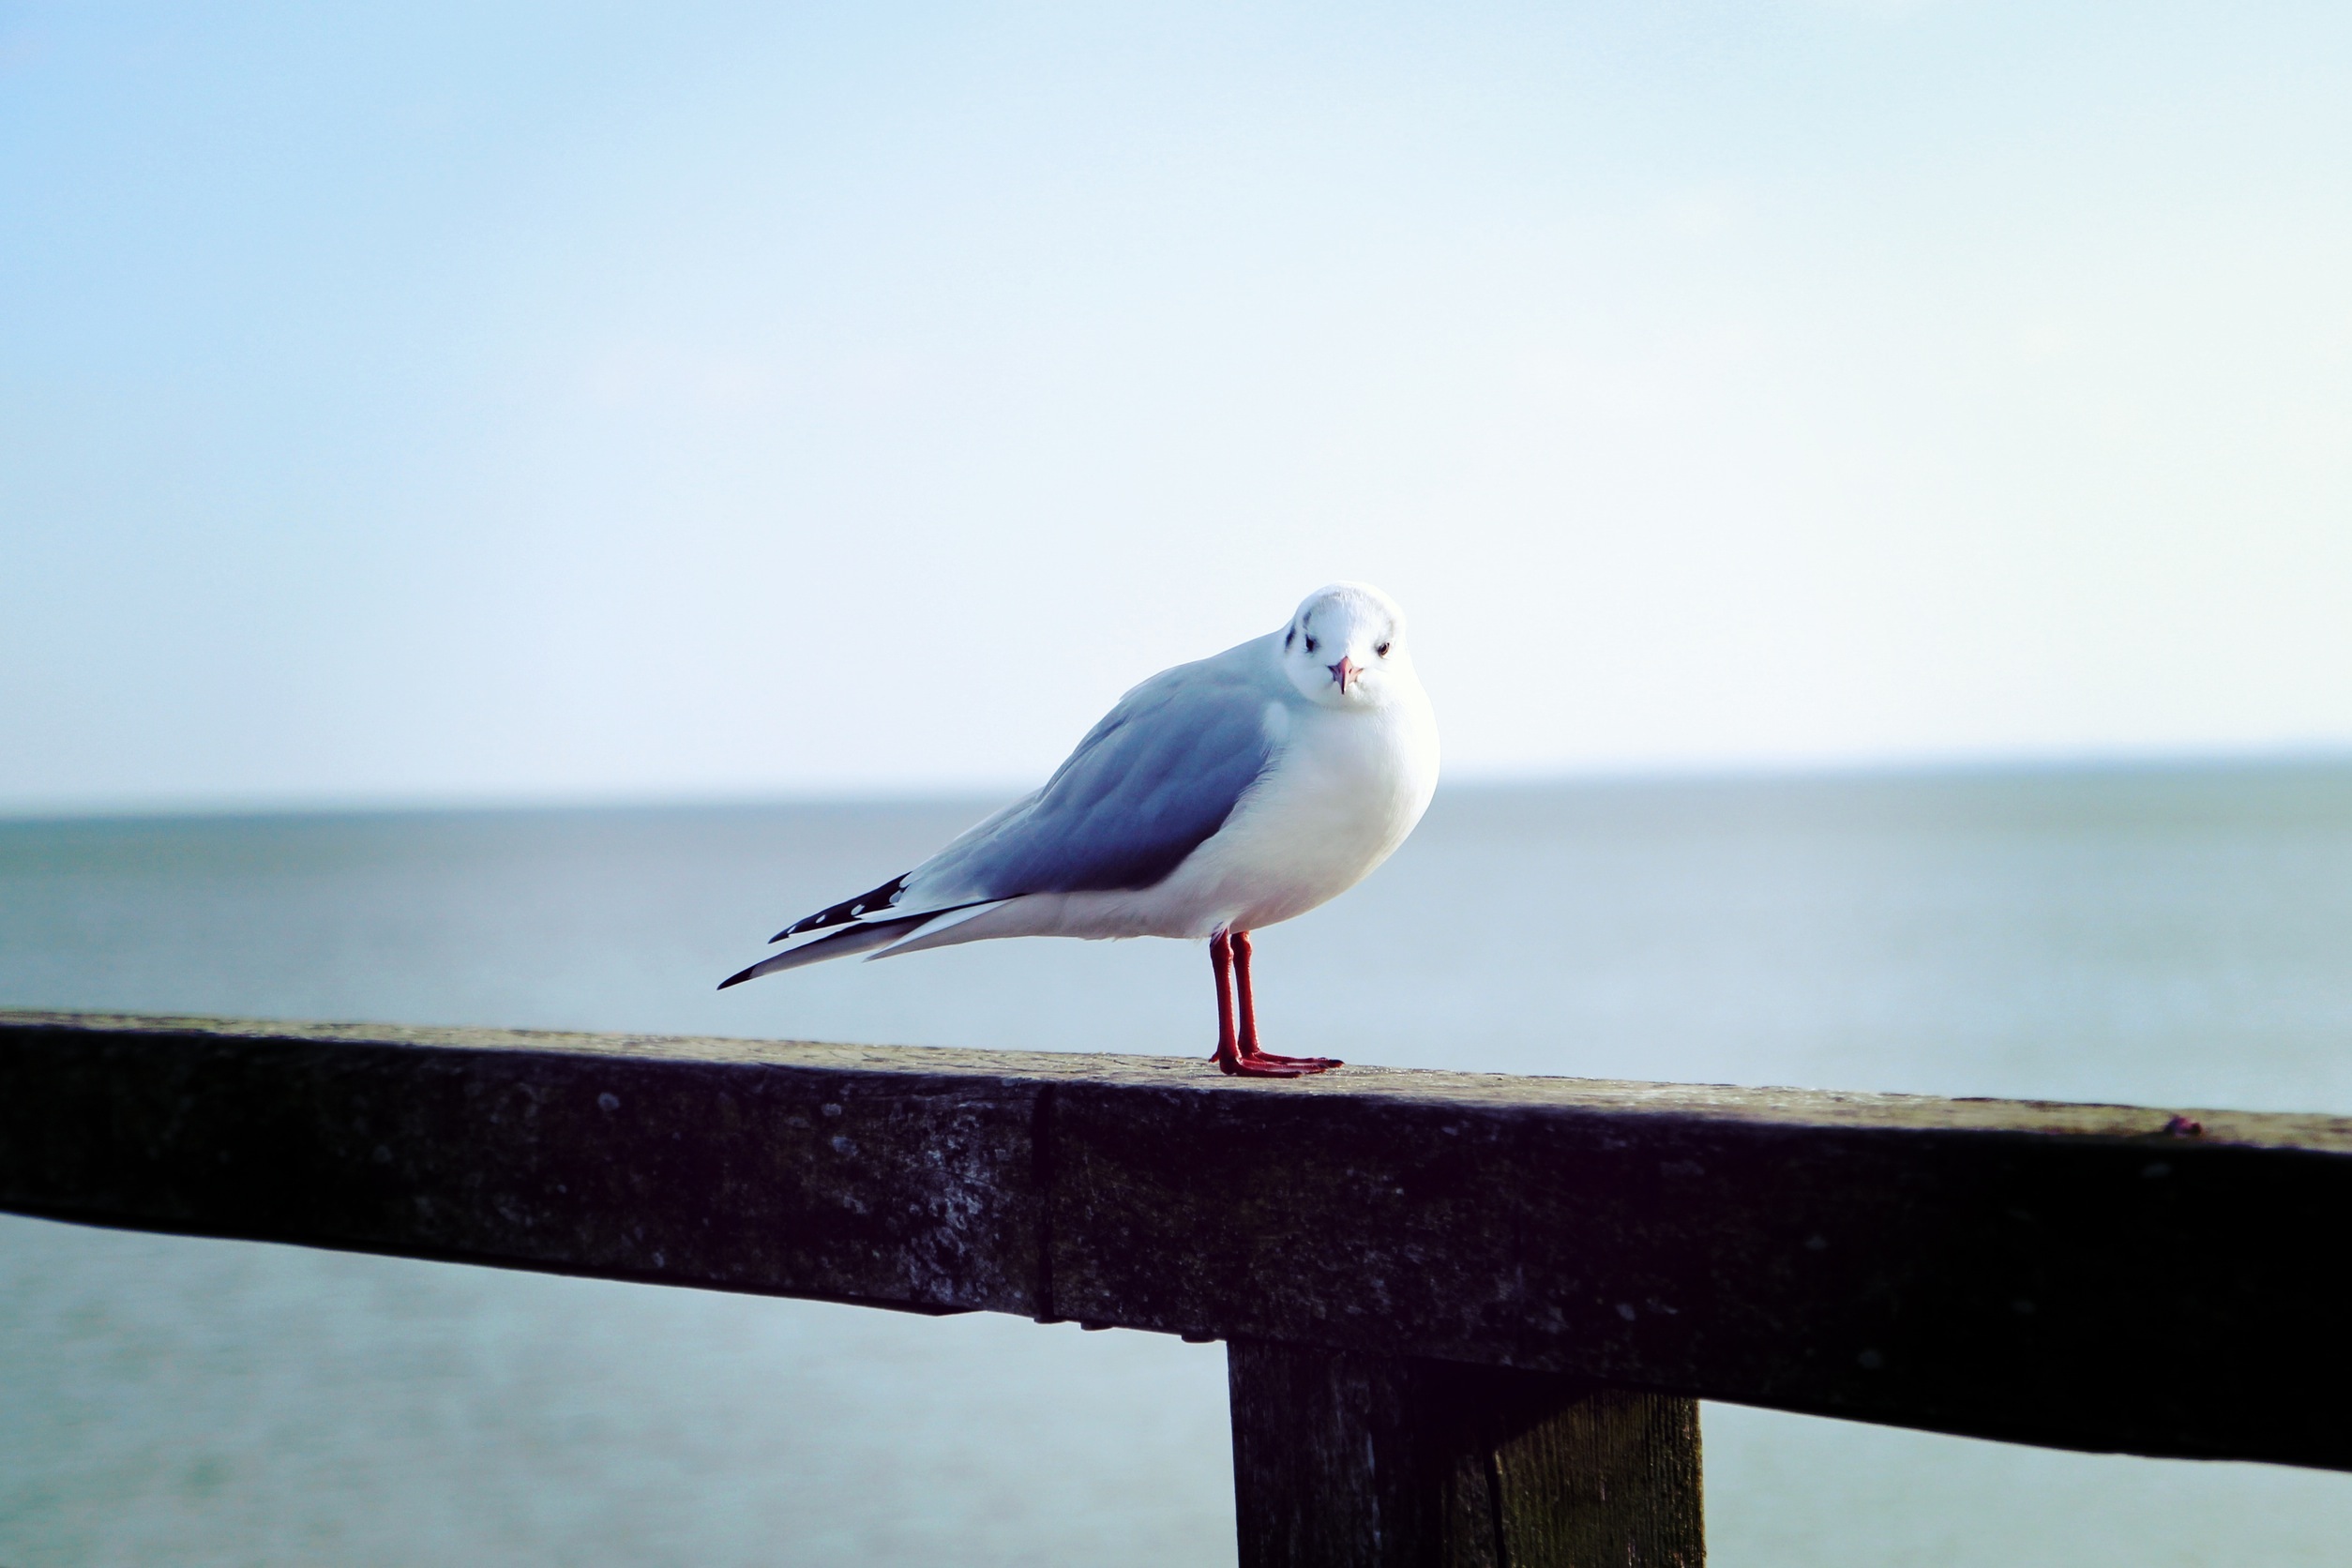
sea, water, bird, wing, animal, seabird, looking, wildlife, gull, beak, blue, closeup, fauna, feathers, vertebrate, curious, charadriiformes